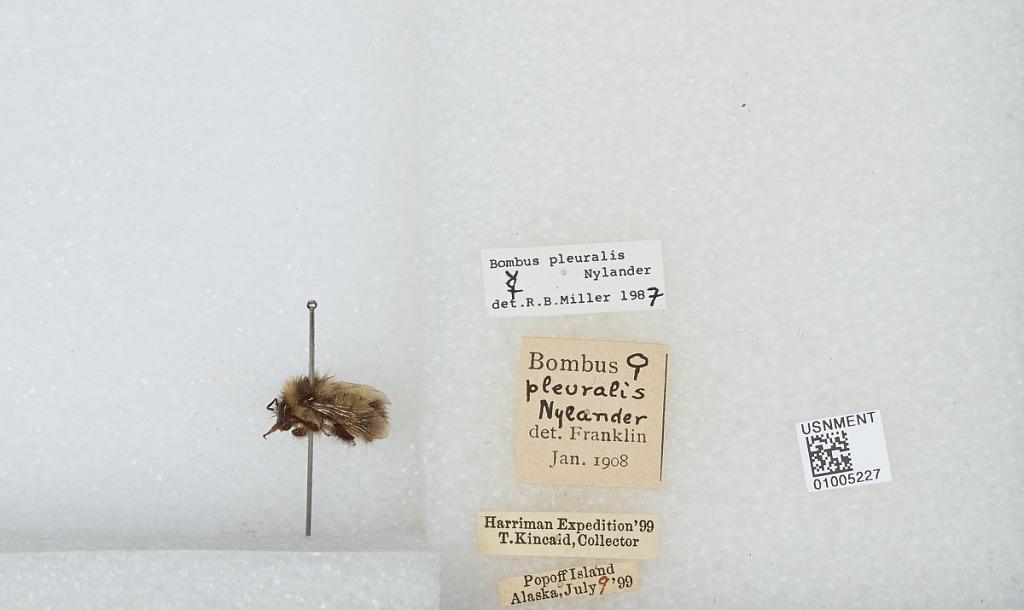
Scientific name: Bombus (Pyrobombus) flavifrons Cresson
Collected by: T. Kincaid
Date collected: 1899-7-9
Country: United States
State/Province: Alaska
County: Aleutians East
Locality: Popof Island
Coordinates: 55.3136, -160.375
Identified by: Miller, R. B.